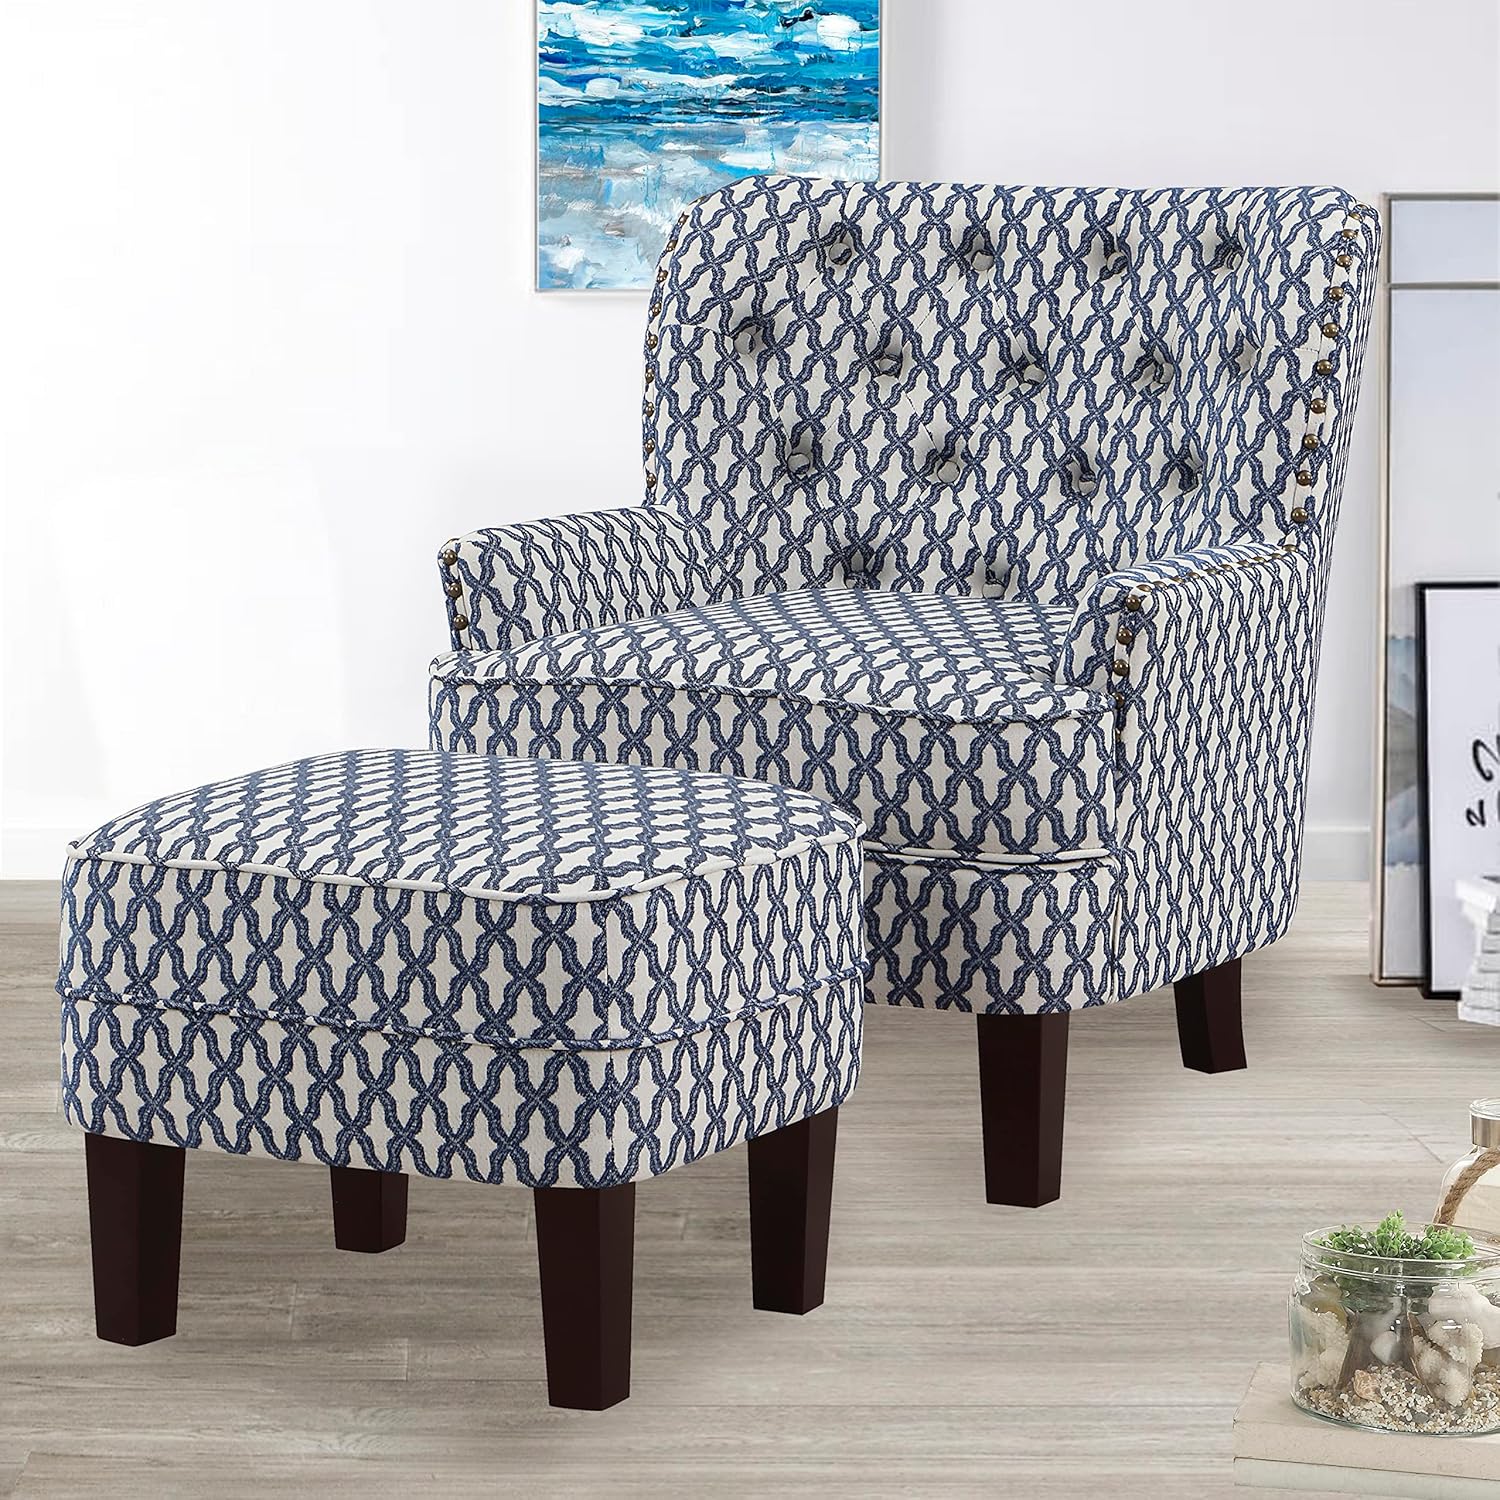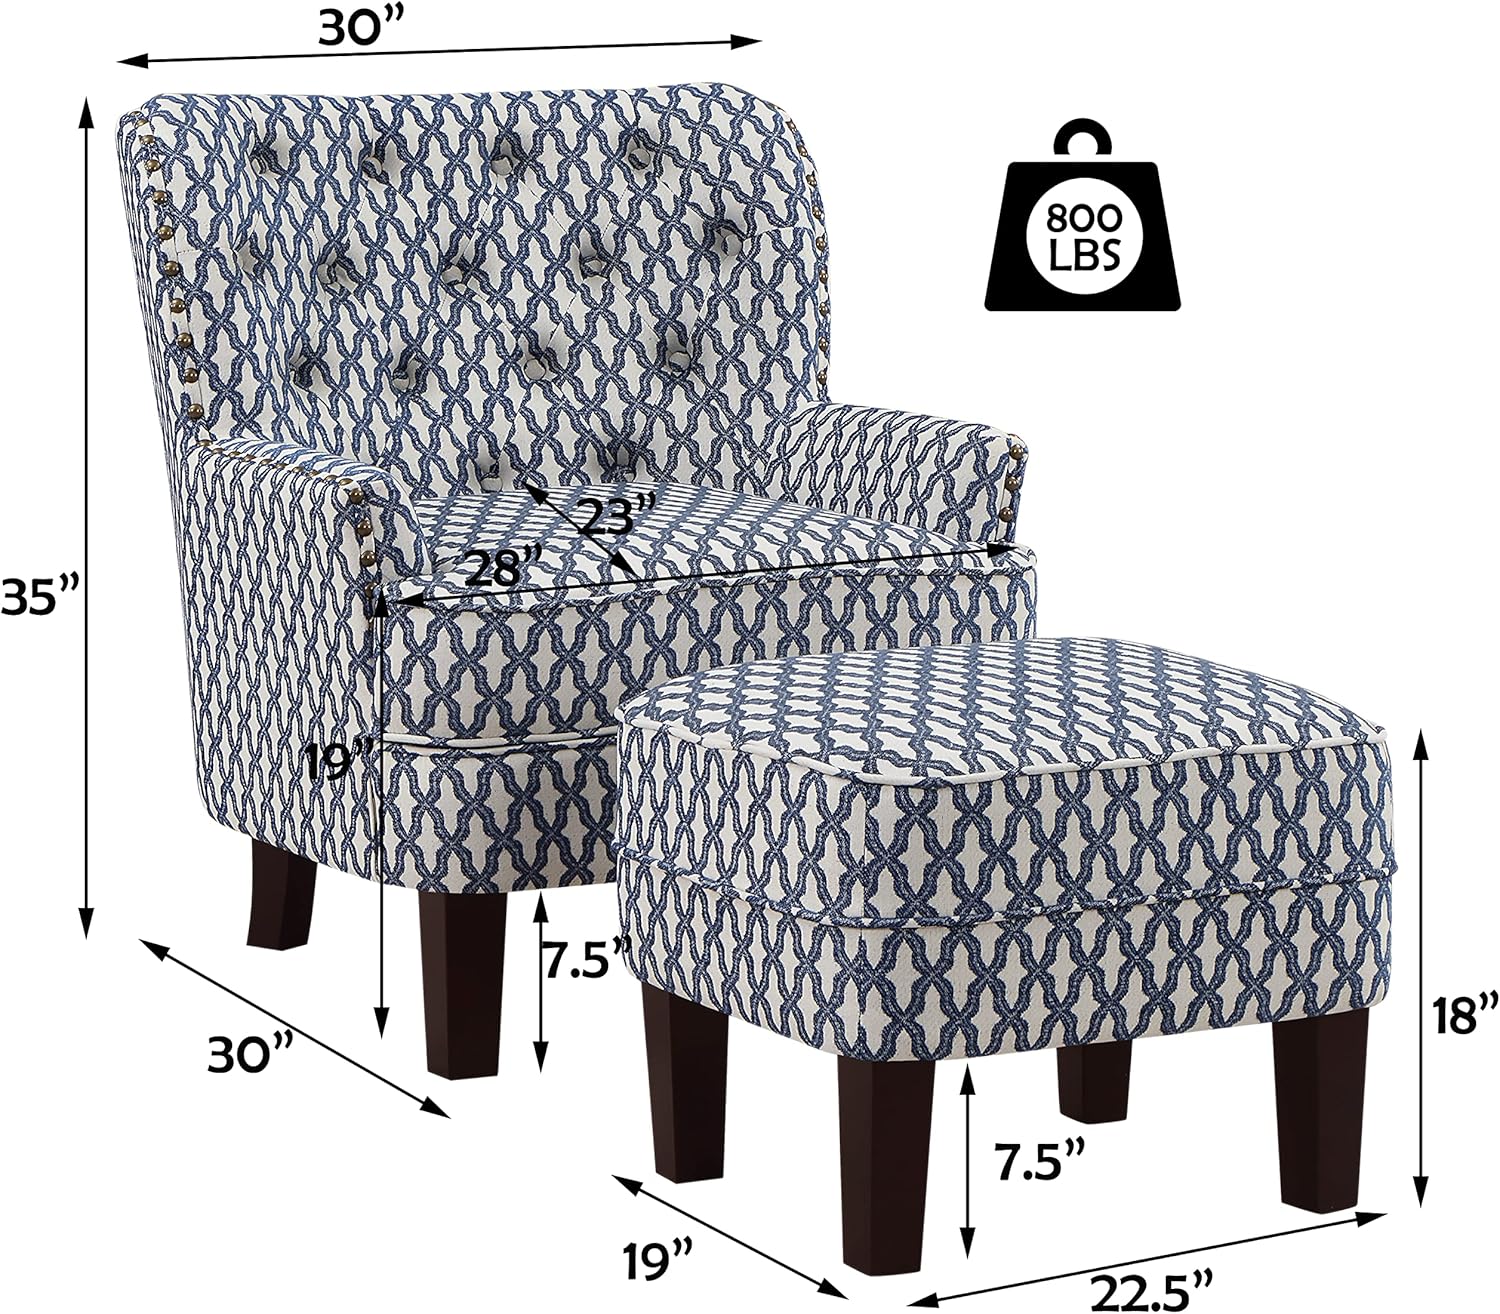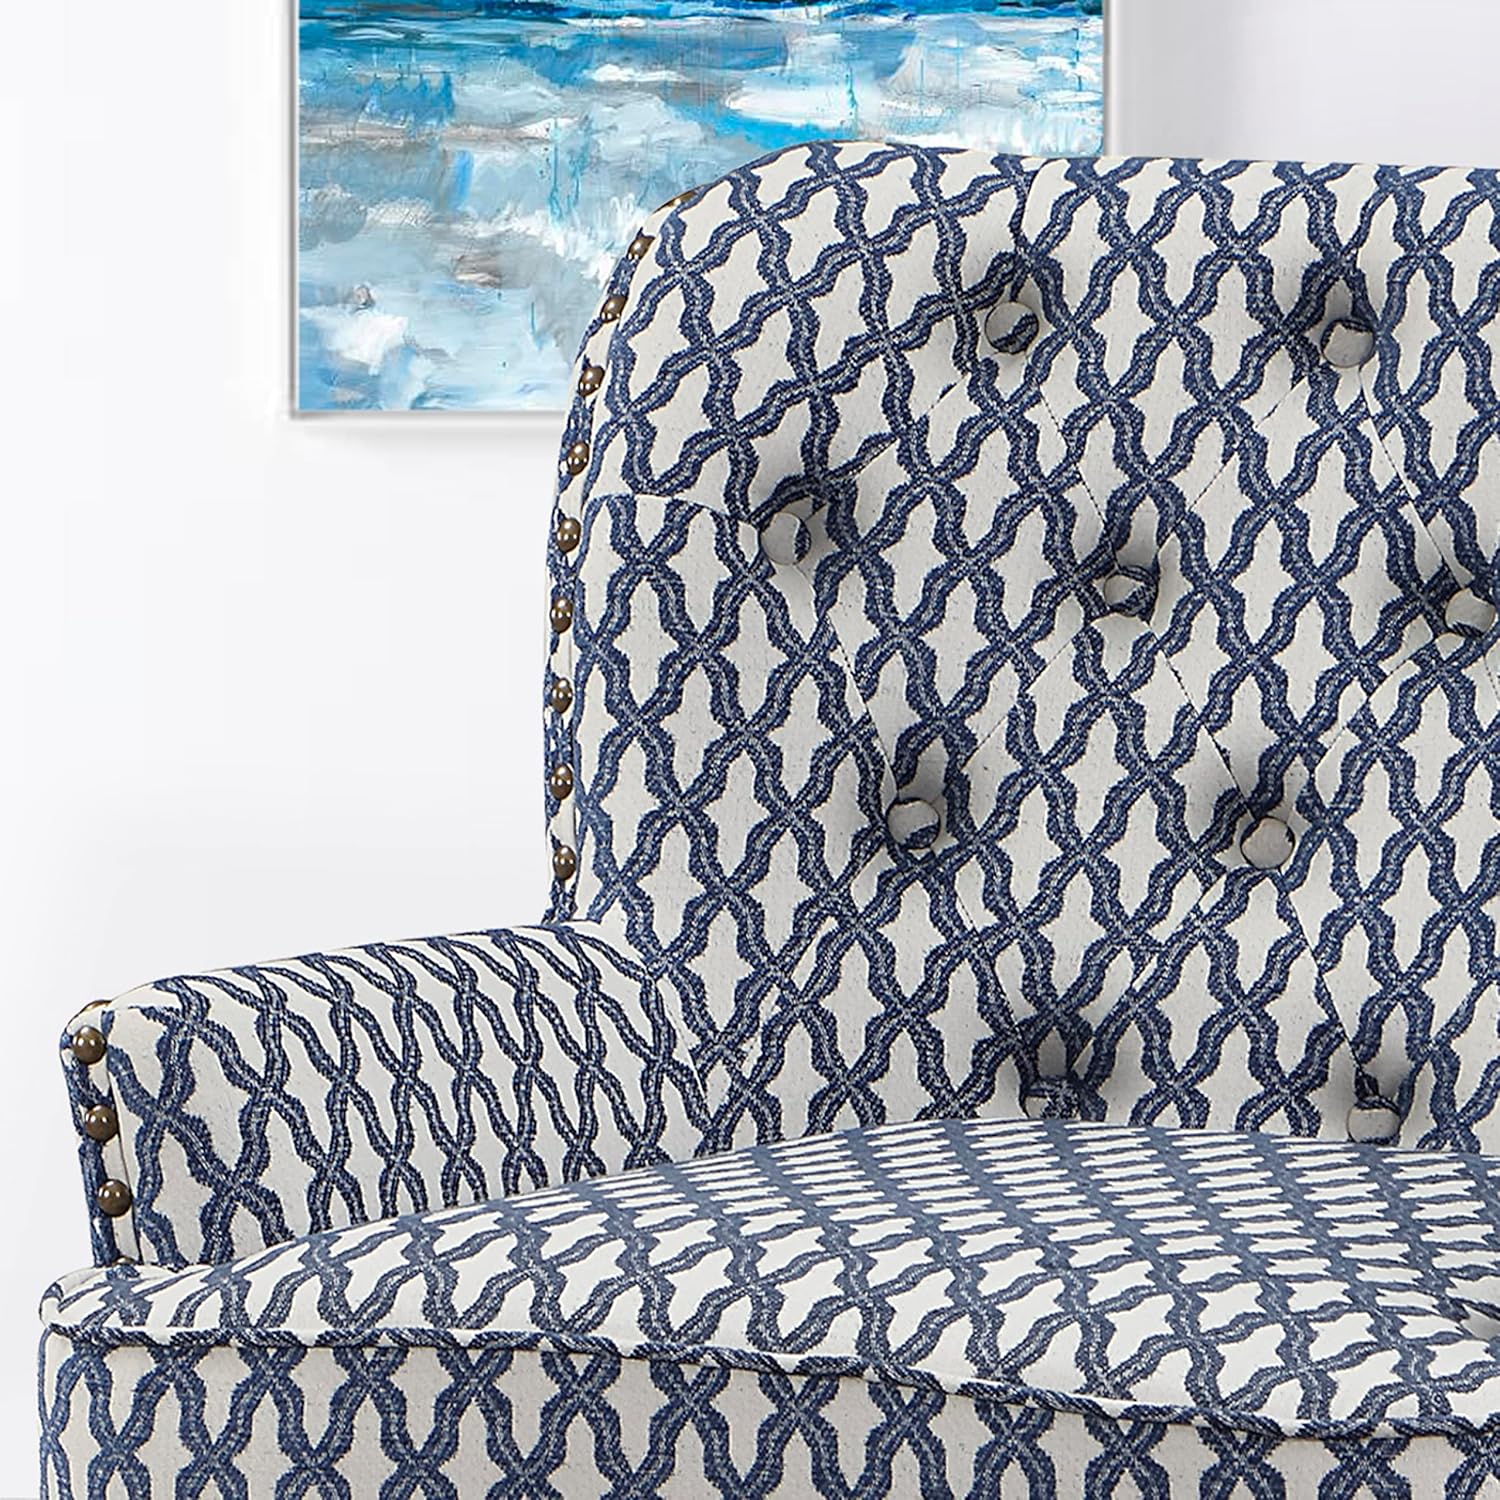
Rosevera Ember Accent Chairs,Mid Century Modern Armchair for Living Ottoman Comfy Seat,Tub Sofa for Bedroom Reading Room, Standard, Jacquard Navy
Category: Amazon Home
What lies beneath the exquisite tufted exterior of the chrysene Club chair is equally as inviting. Brimming with comfort, with the tailored silhouette of mid-century modern seating, with antique nail head trims applied by hand, along from the back to the arms. This armchair is an instant classic piece that accompanies you anytime when reading, chatting or relaxing.
Features: HIGH COMFORT Features attractive Tufted buttons accents and high-density foam padding in the back and seat offer superior quality and comfort. Lounge in luxe and lovely luxury with the boundless grace of this chair and ottoman set and have a super smooth and comfortable relaxing experience. Accented of nail heads trim is ideally applied by hand. Well-padded seat and back with ottoman for footrest give you a good relaxation. | STABILITY & DURABILITY Built in solid rubberwood frame for added stability and strength, Skin-friendly velvet with deep button tufted diamond back and gorgeous accent look. All materials that we use are environmental materials, non-toxic, lead-free, and in compliance with the environmental protection standard, soft and delicate texture, friendly to the skin. | CLASSICAL STYLE This set is bound to be most welcome in your home. Plush cushions and dazzling details introduce an air of warmth and expression that makes for a handsome and iconic focal point. A standout showcase of classical design, this chair is sure to lend some saucy style to your living room, waiting room, hotel, reception, cafe, bedroom and office which provide you a small space to relax. | EASY TO ASSEMBLE Easy assembly required. Overall size: Accent chair: 30”Lx30”Wx35”H, Ottoman:22.5”LX19”WX18”H. This upholstered accent chair with soft natural fabric and high density foam-filled is easy to clean. Simply wipe the accent chair with a clean cloth. | The Skin-friendly velvet upholstery adopts a classic design, low-waisted armrests, deep button tufted diamond back and single nail heads add texture and exquisite finishes. The tapered solid wood legs with dark espresso finish contrast sharply with the charming fabric. Generously padded cushioned seat makes this chair as comfortable as it is elegant that you'll love the polished look and comfortable seating option this piece adds to your any room of your home. Perfect for entertaining or a relaxing fireside evening or just a chair to lounge around in. The playful construction is adorned with your choice of lovable colors that bring life and loveliness anywhere the chair is placed.